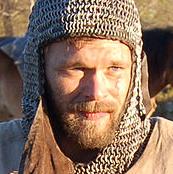
Age: 32